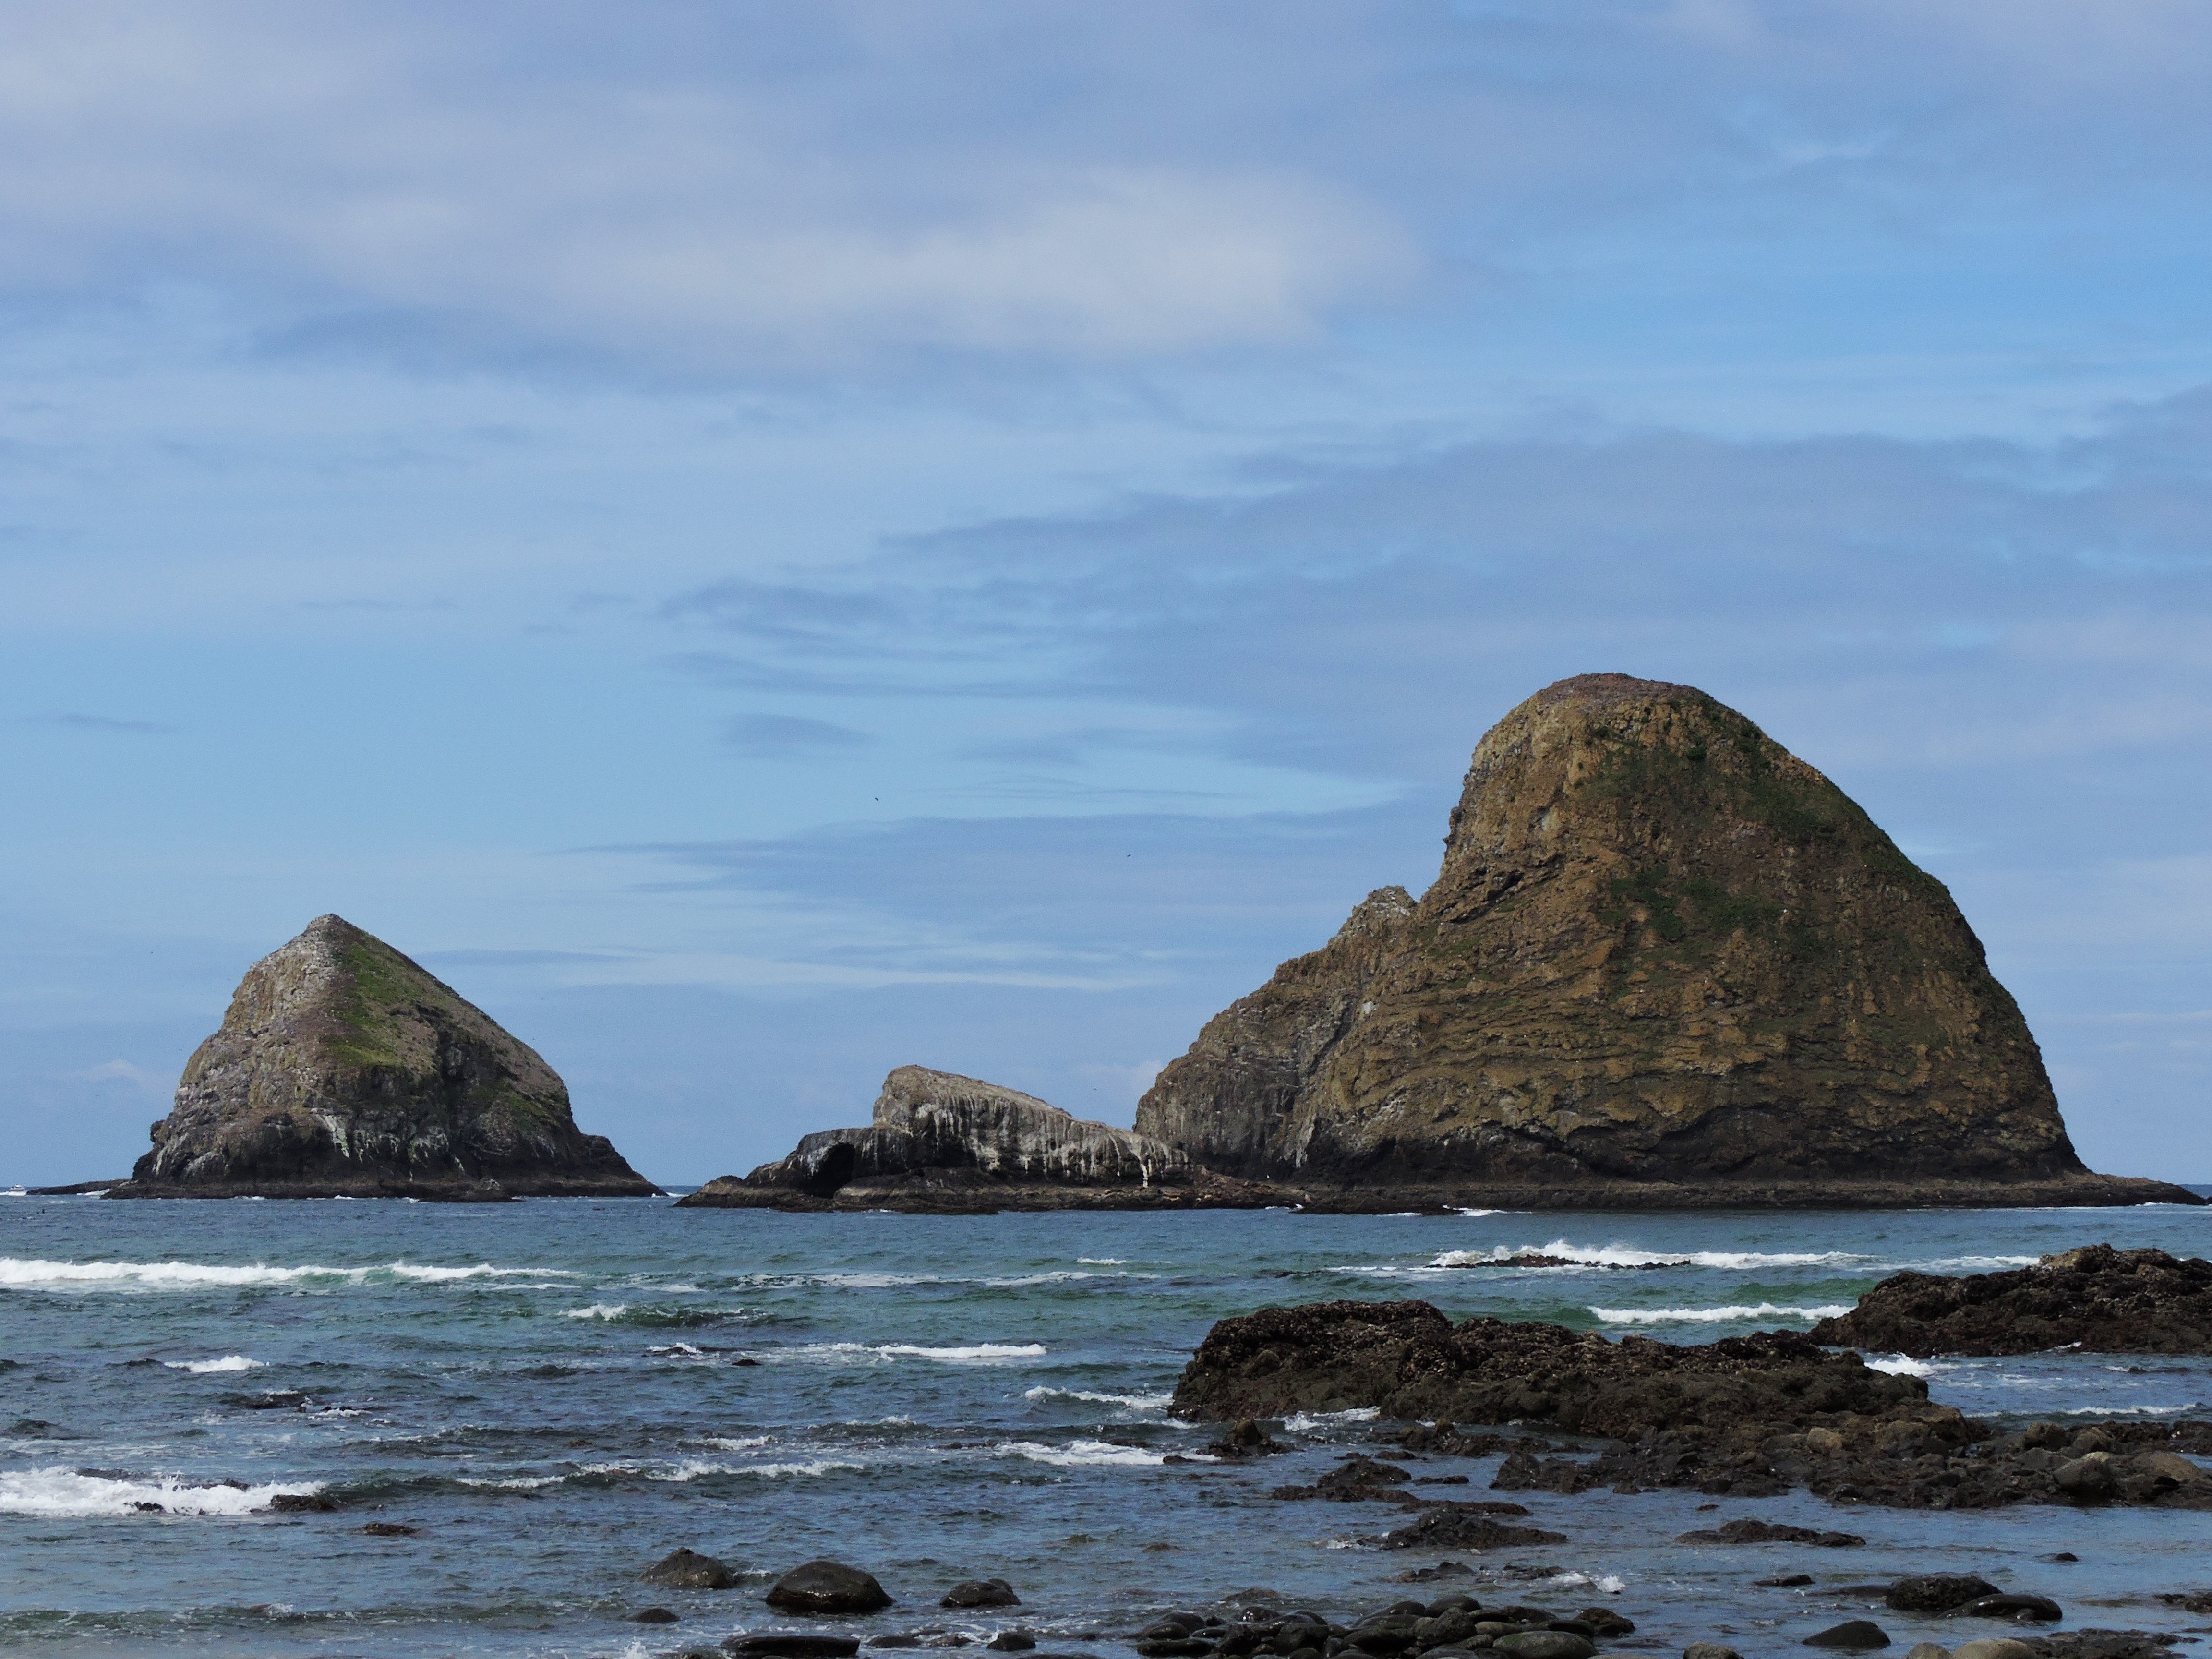
beach, sea, coast, water, nature, sand, rock, ocean, horizon, shore, wave, cliff, cove, tower, bay, island, blue, stack, terrain, material, body of water, cape, islet, landform, oregon coast, three arch rocks, wind wave